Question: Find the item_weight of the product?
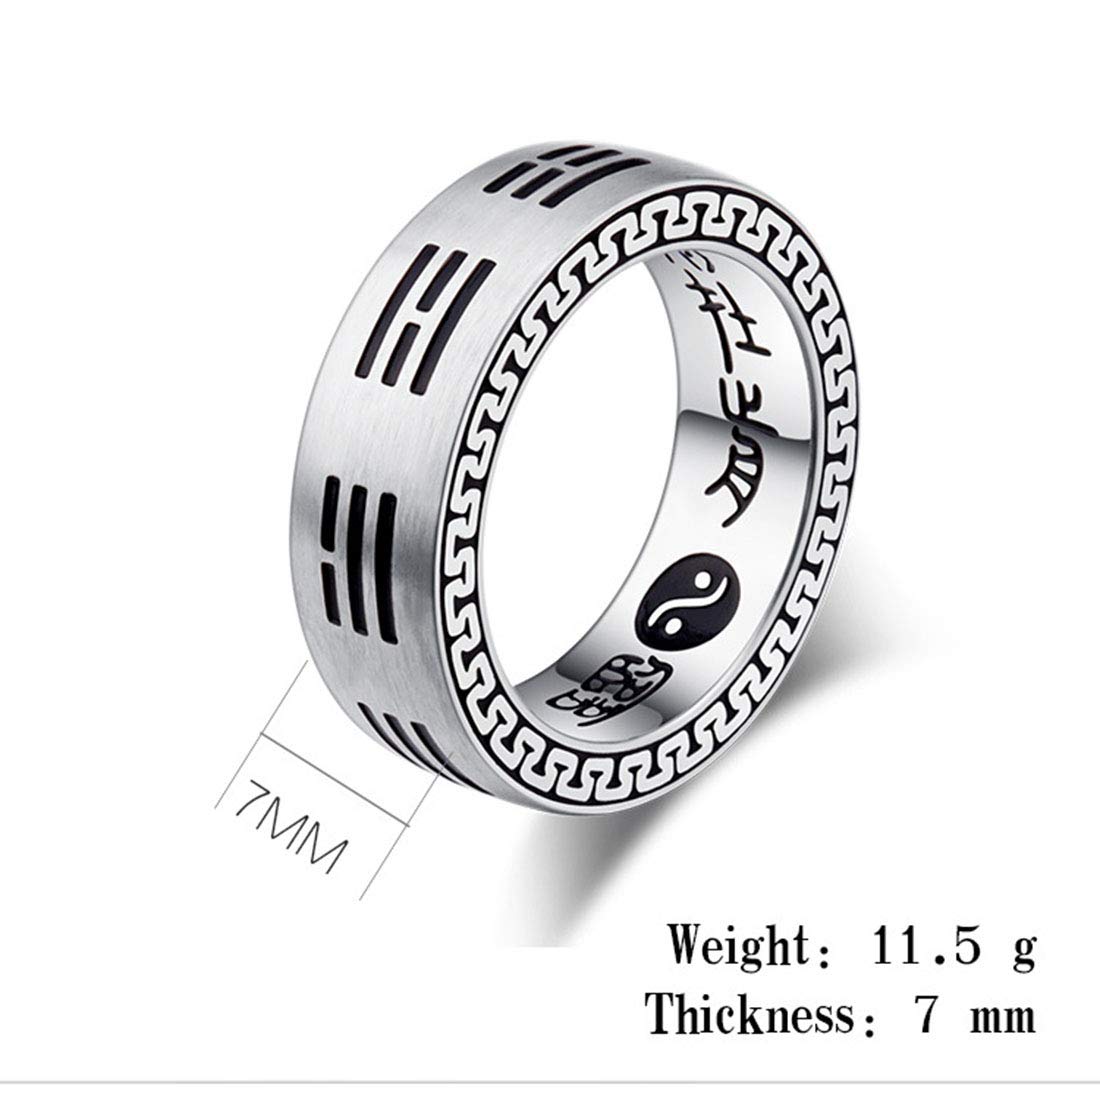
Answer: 11.5 gram